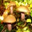
Label: mushroom